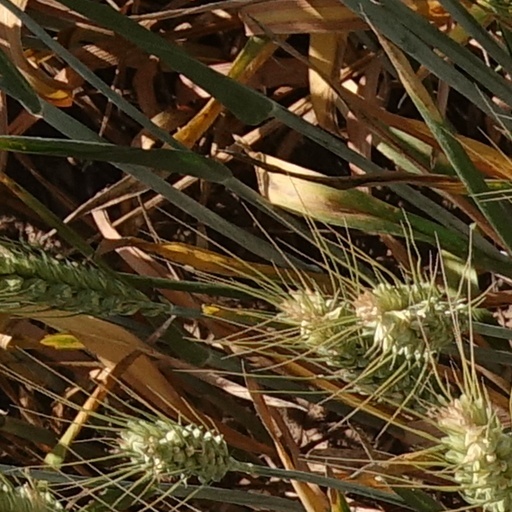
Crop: wheat